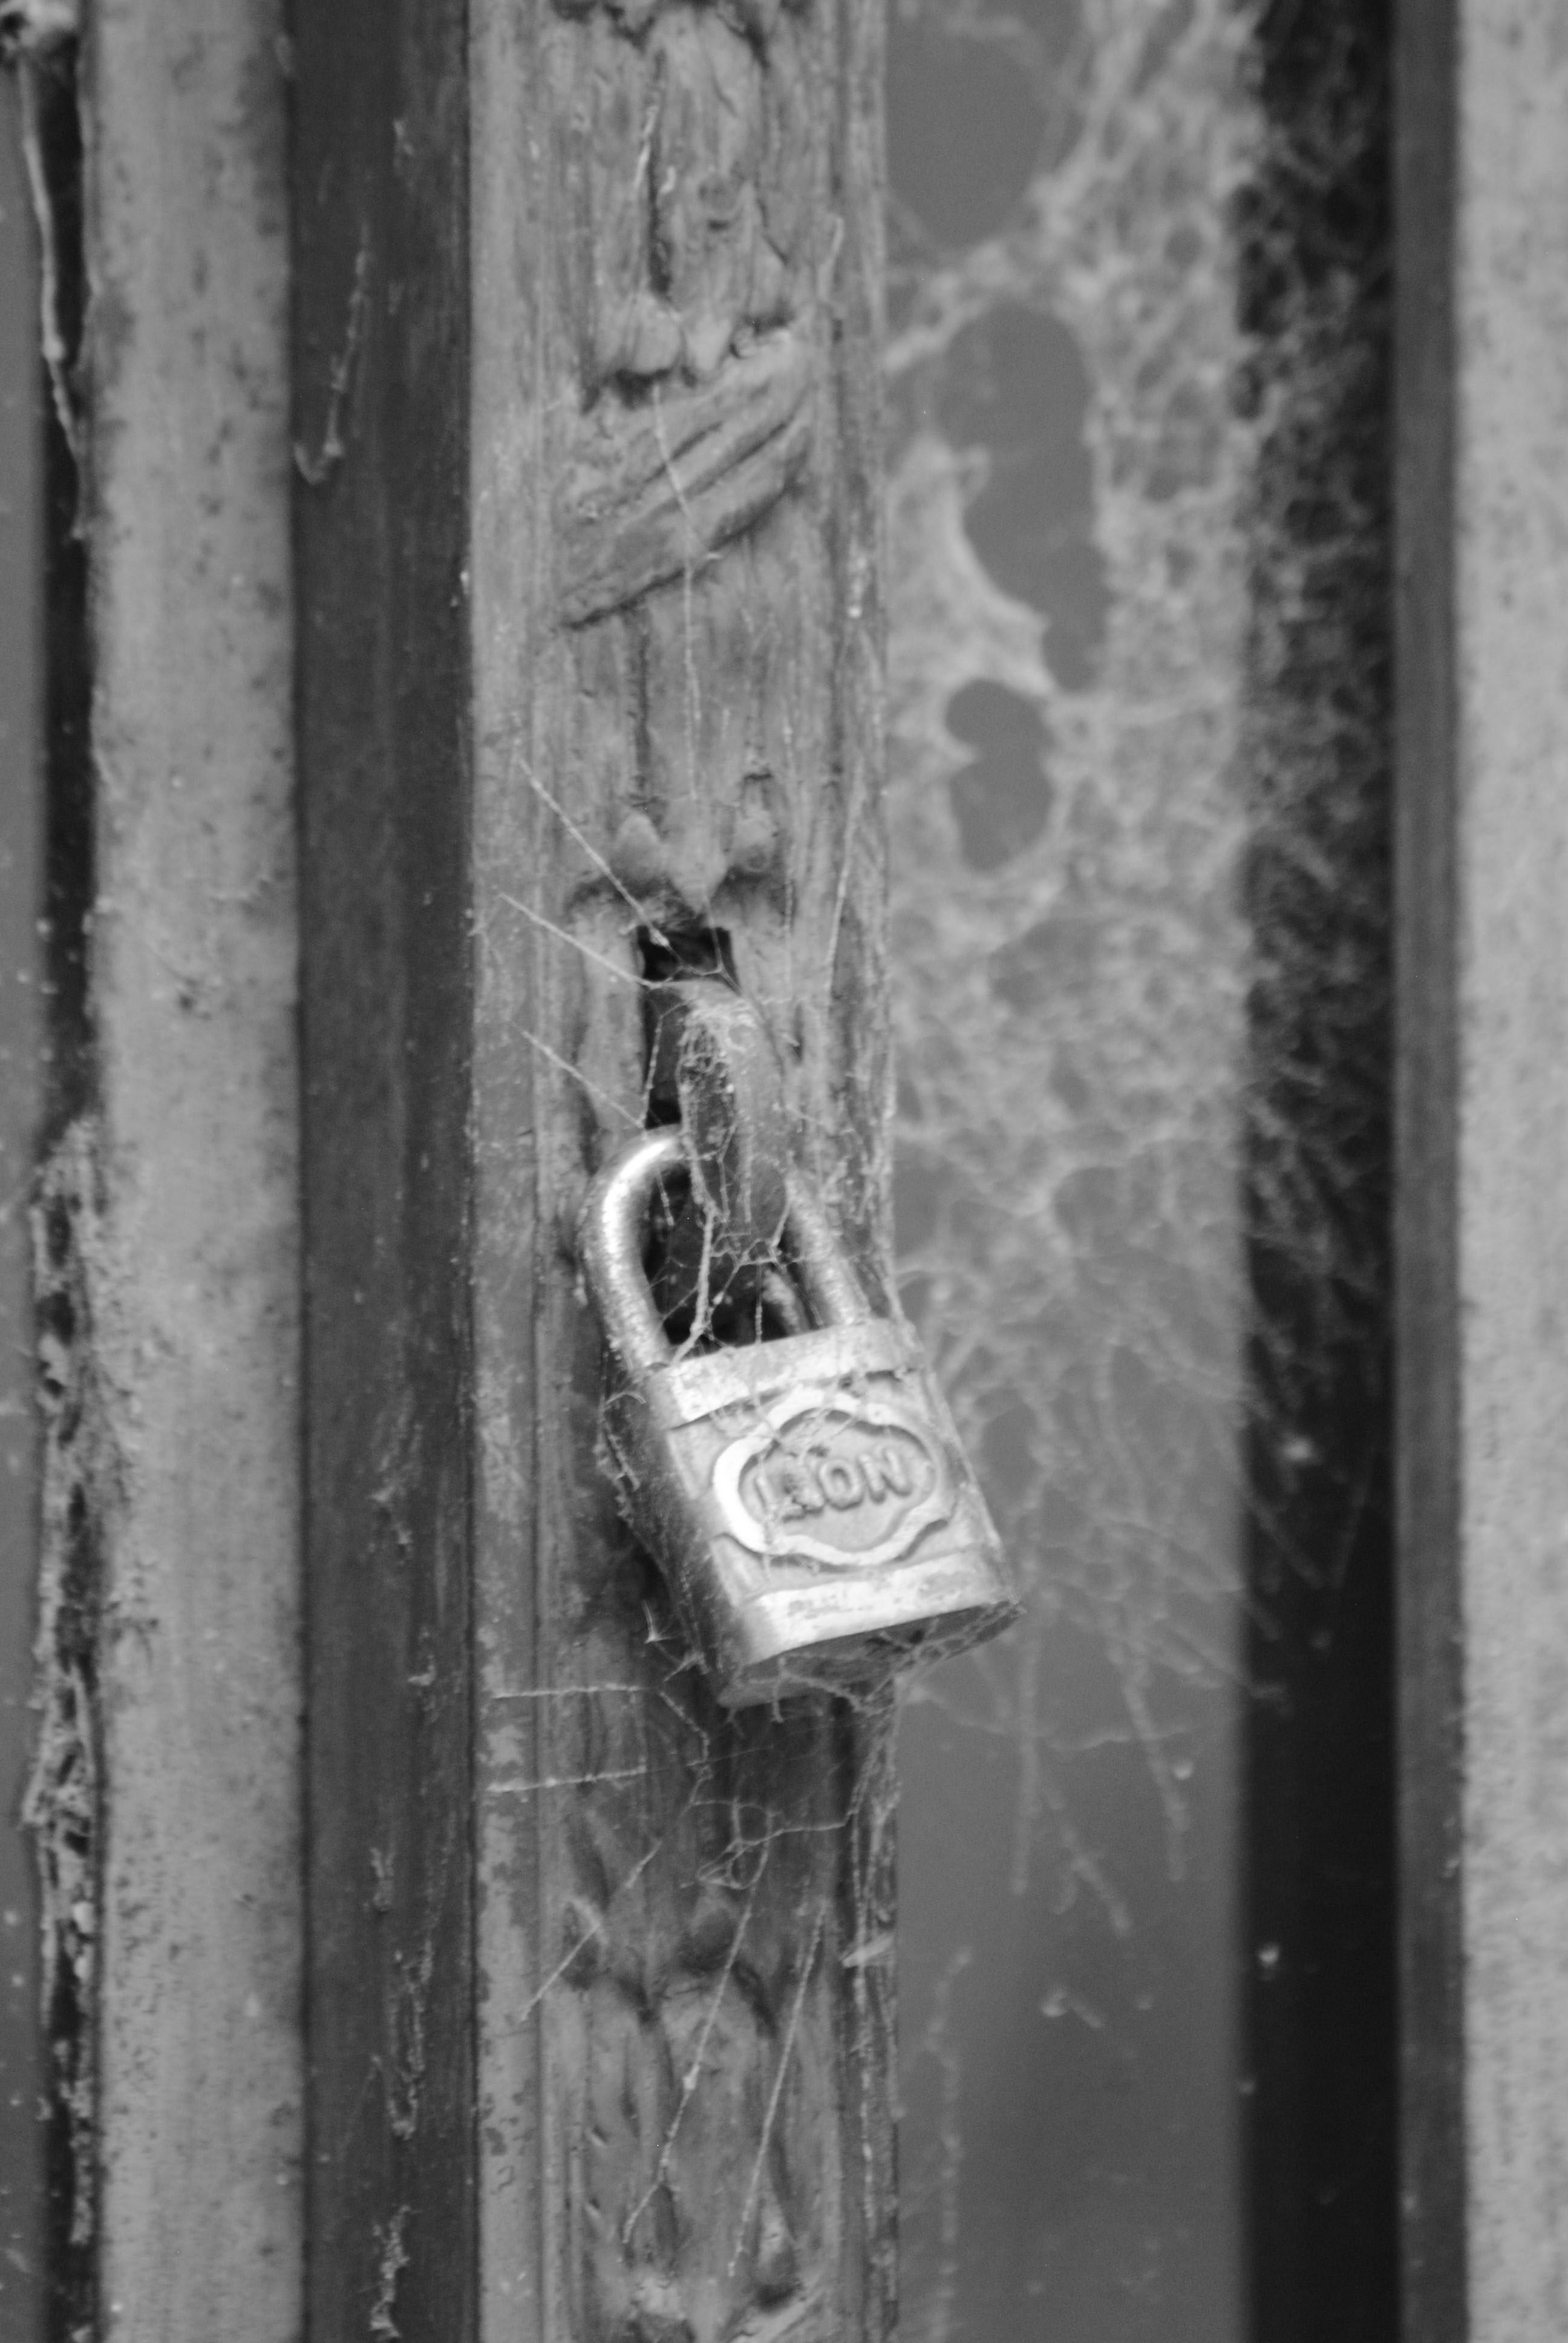
old, black and white, lock, padlock, monochrome, monochrome photography, wall, still life photography, doorbell, door, door handle, style, window